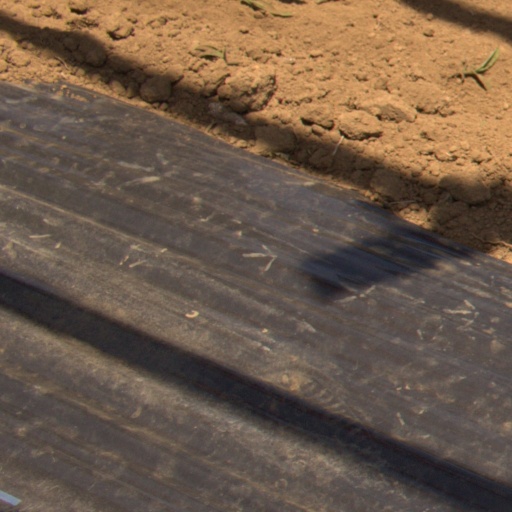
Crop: Jerusalem artichoke